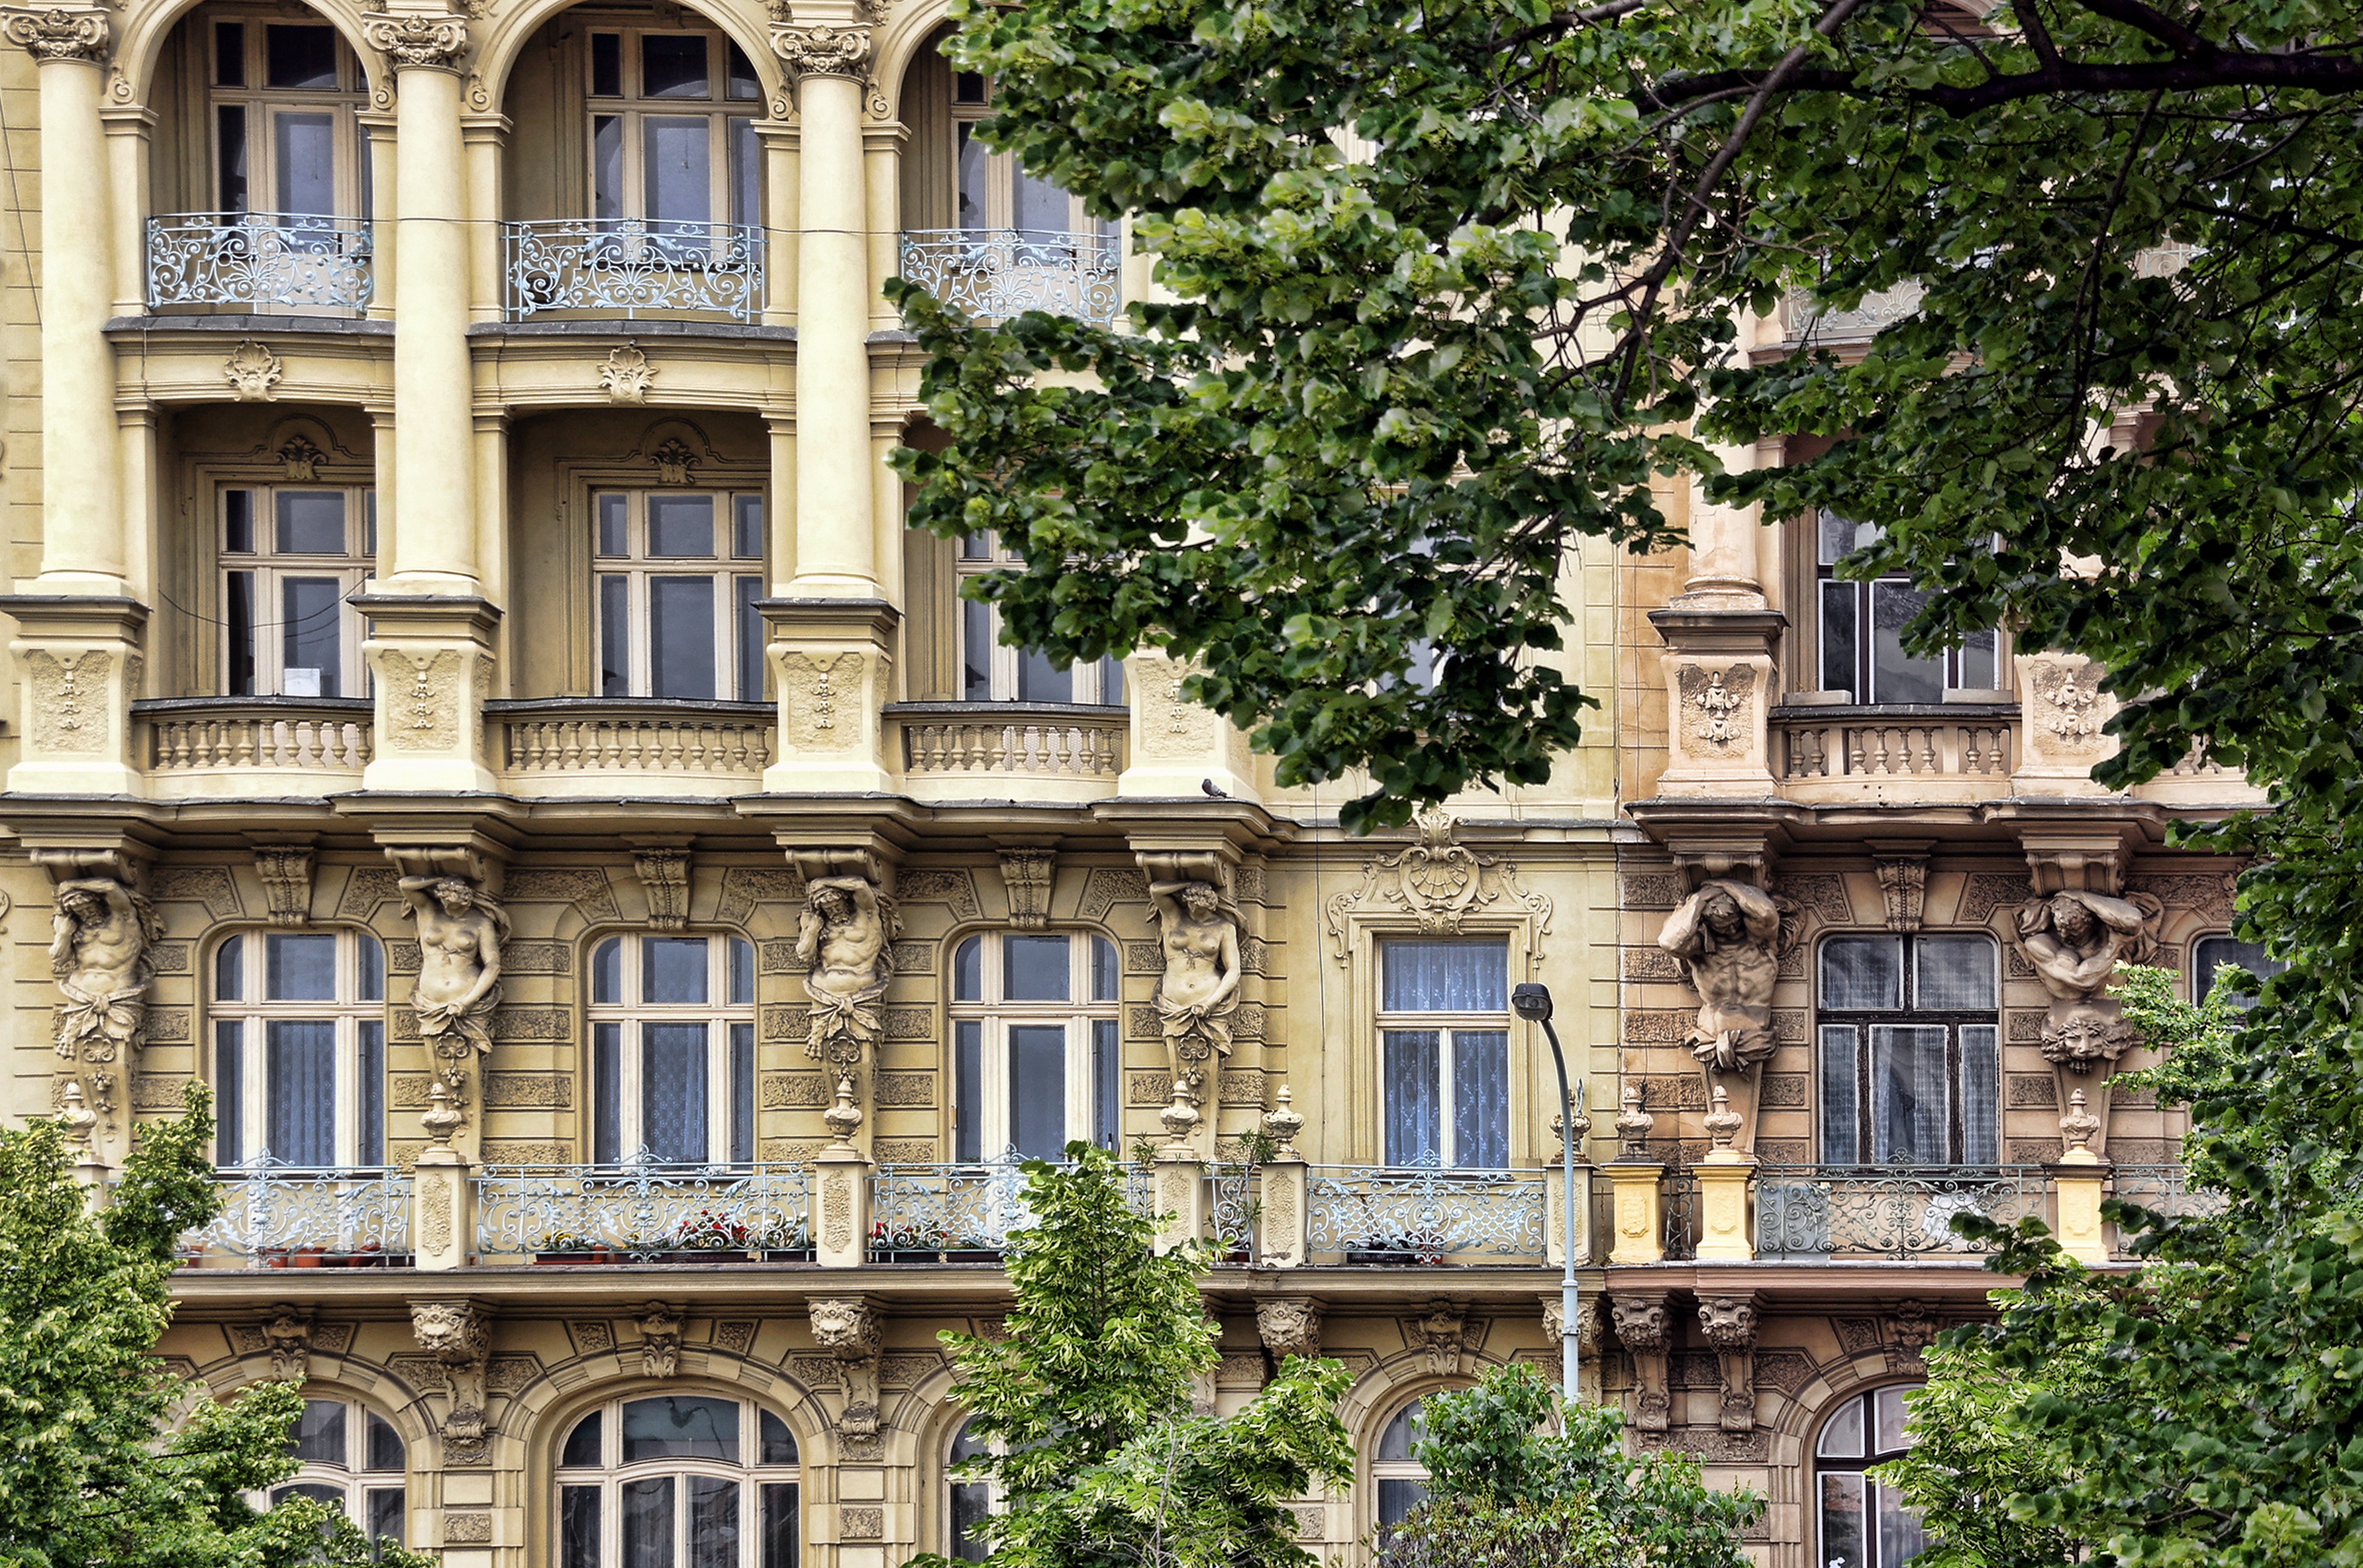
architecture, mansion, house, window, town, building, home, facade, property, prague, estate, czech republic, condominium, neighbourhood, gable, bowever, residential area, historic house